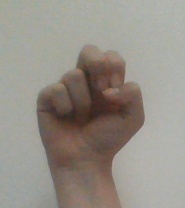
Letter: gaaf